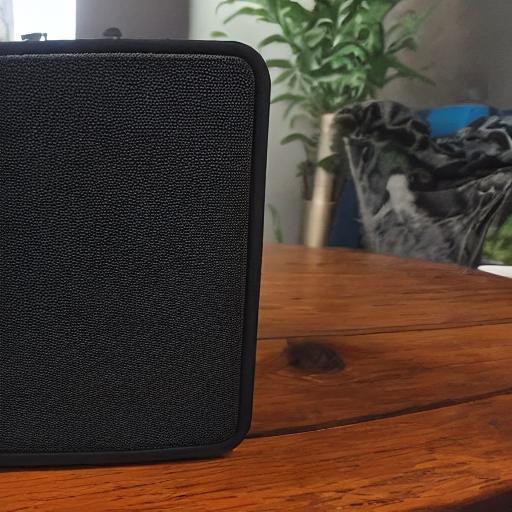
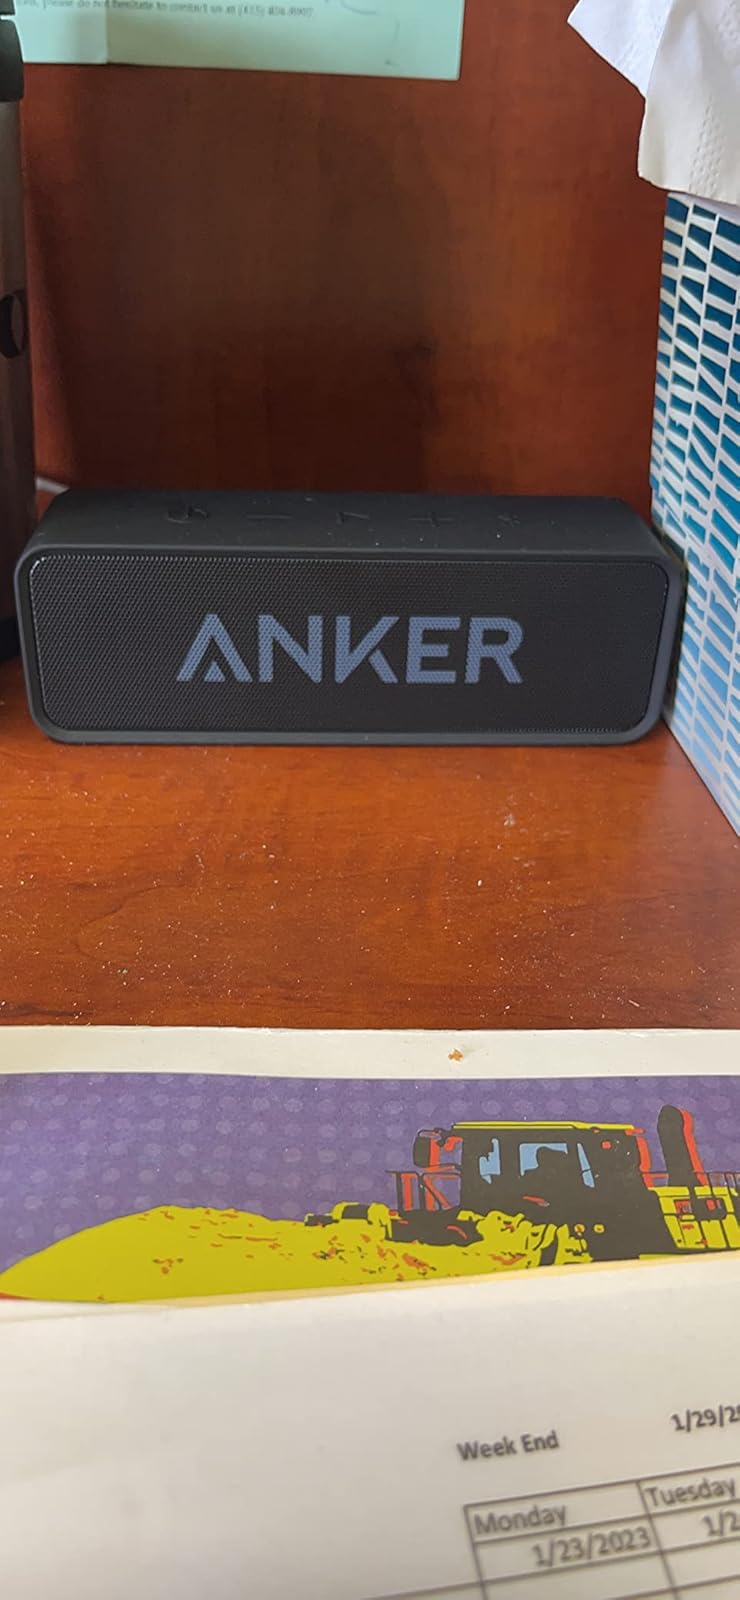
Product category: speaker
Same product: no